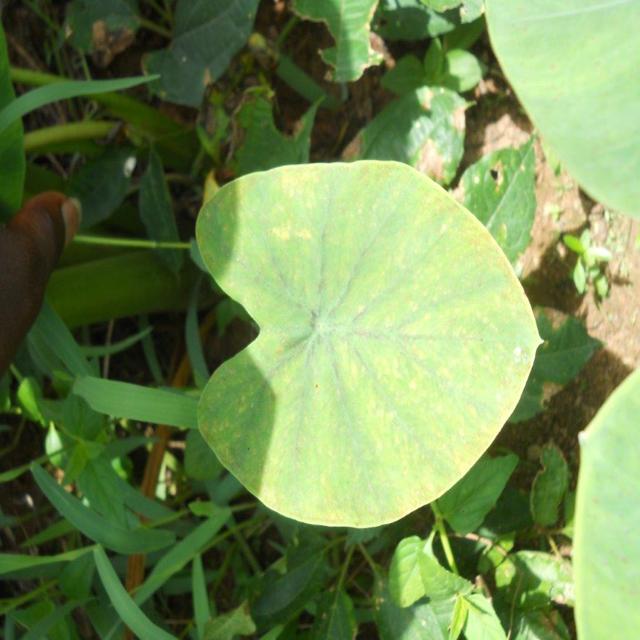
Label: Mid_Blight